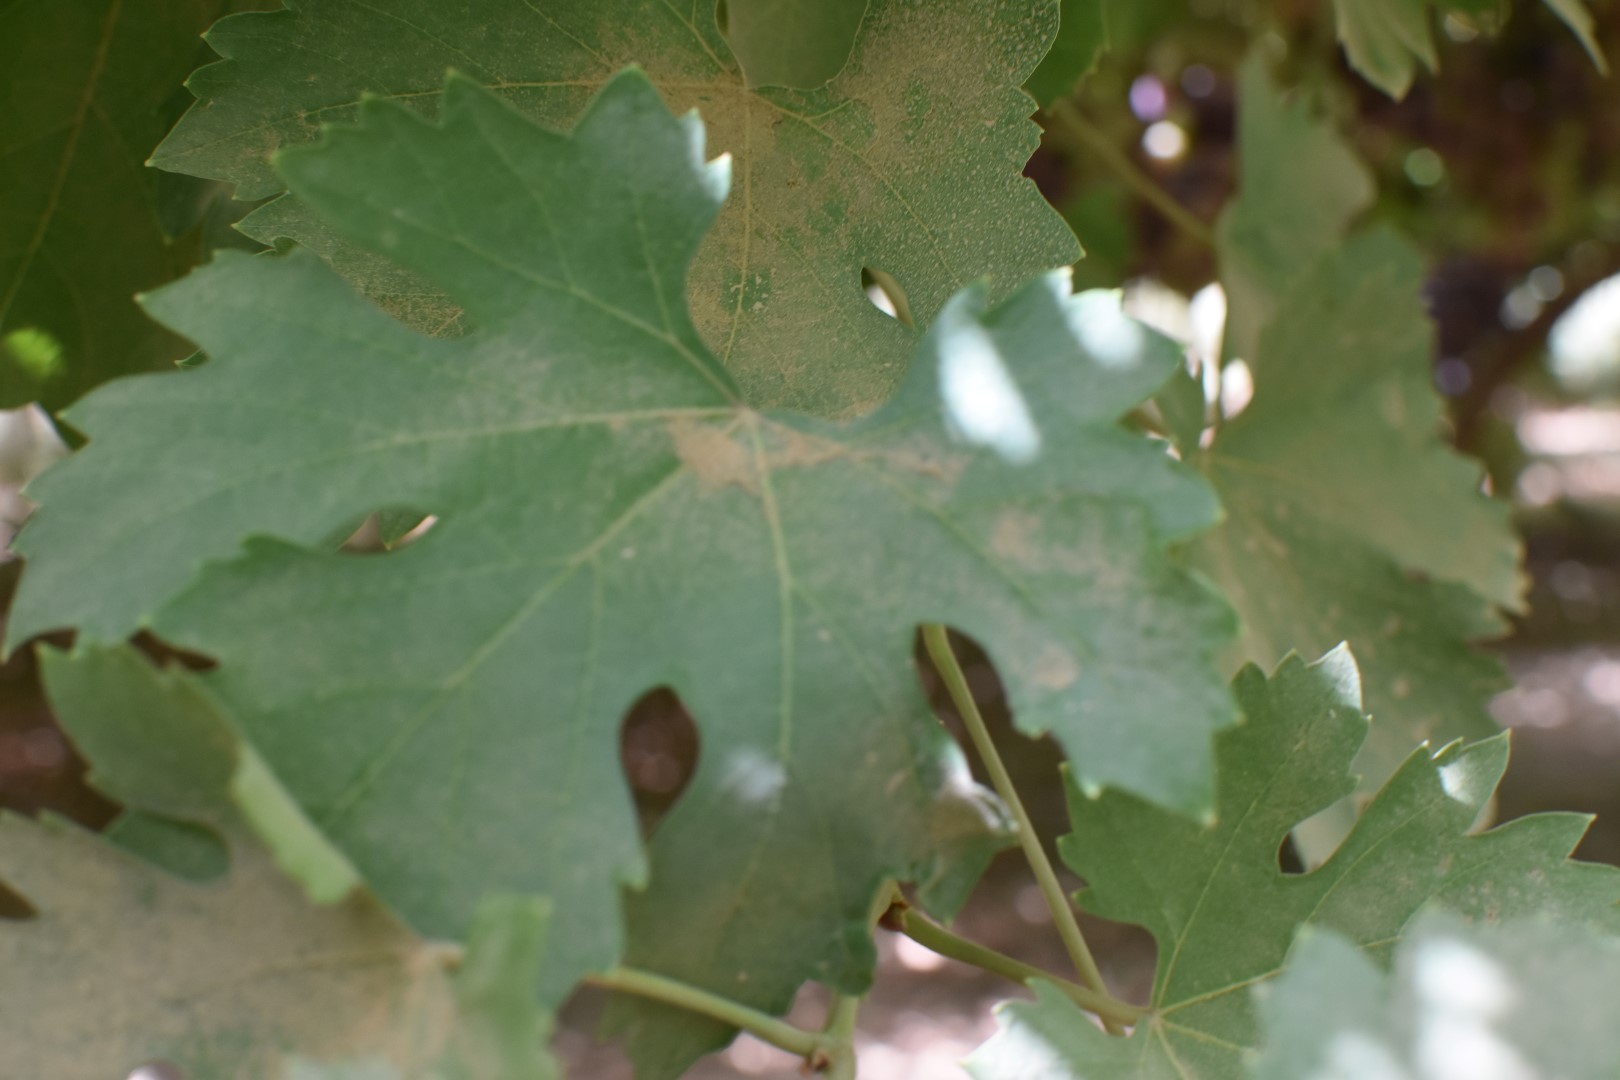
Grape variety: Riasi